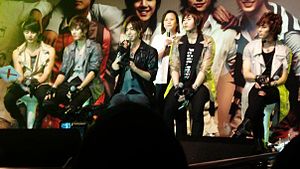
SS501 / Historie / 2009-10: Mini albummer, første Asien tour, forlader DSP Media
SS501 til fan møde i Hong Kong (2009)
SS501 er et sydkoreansk boyband under ledelse af DSP Media.